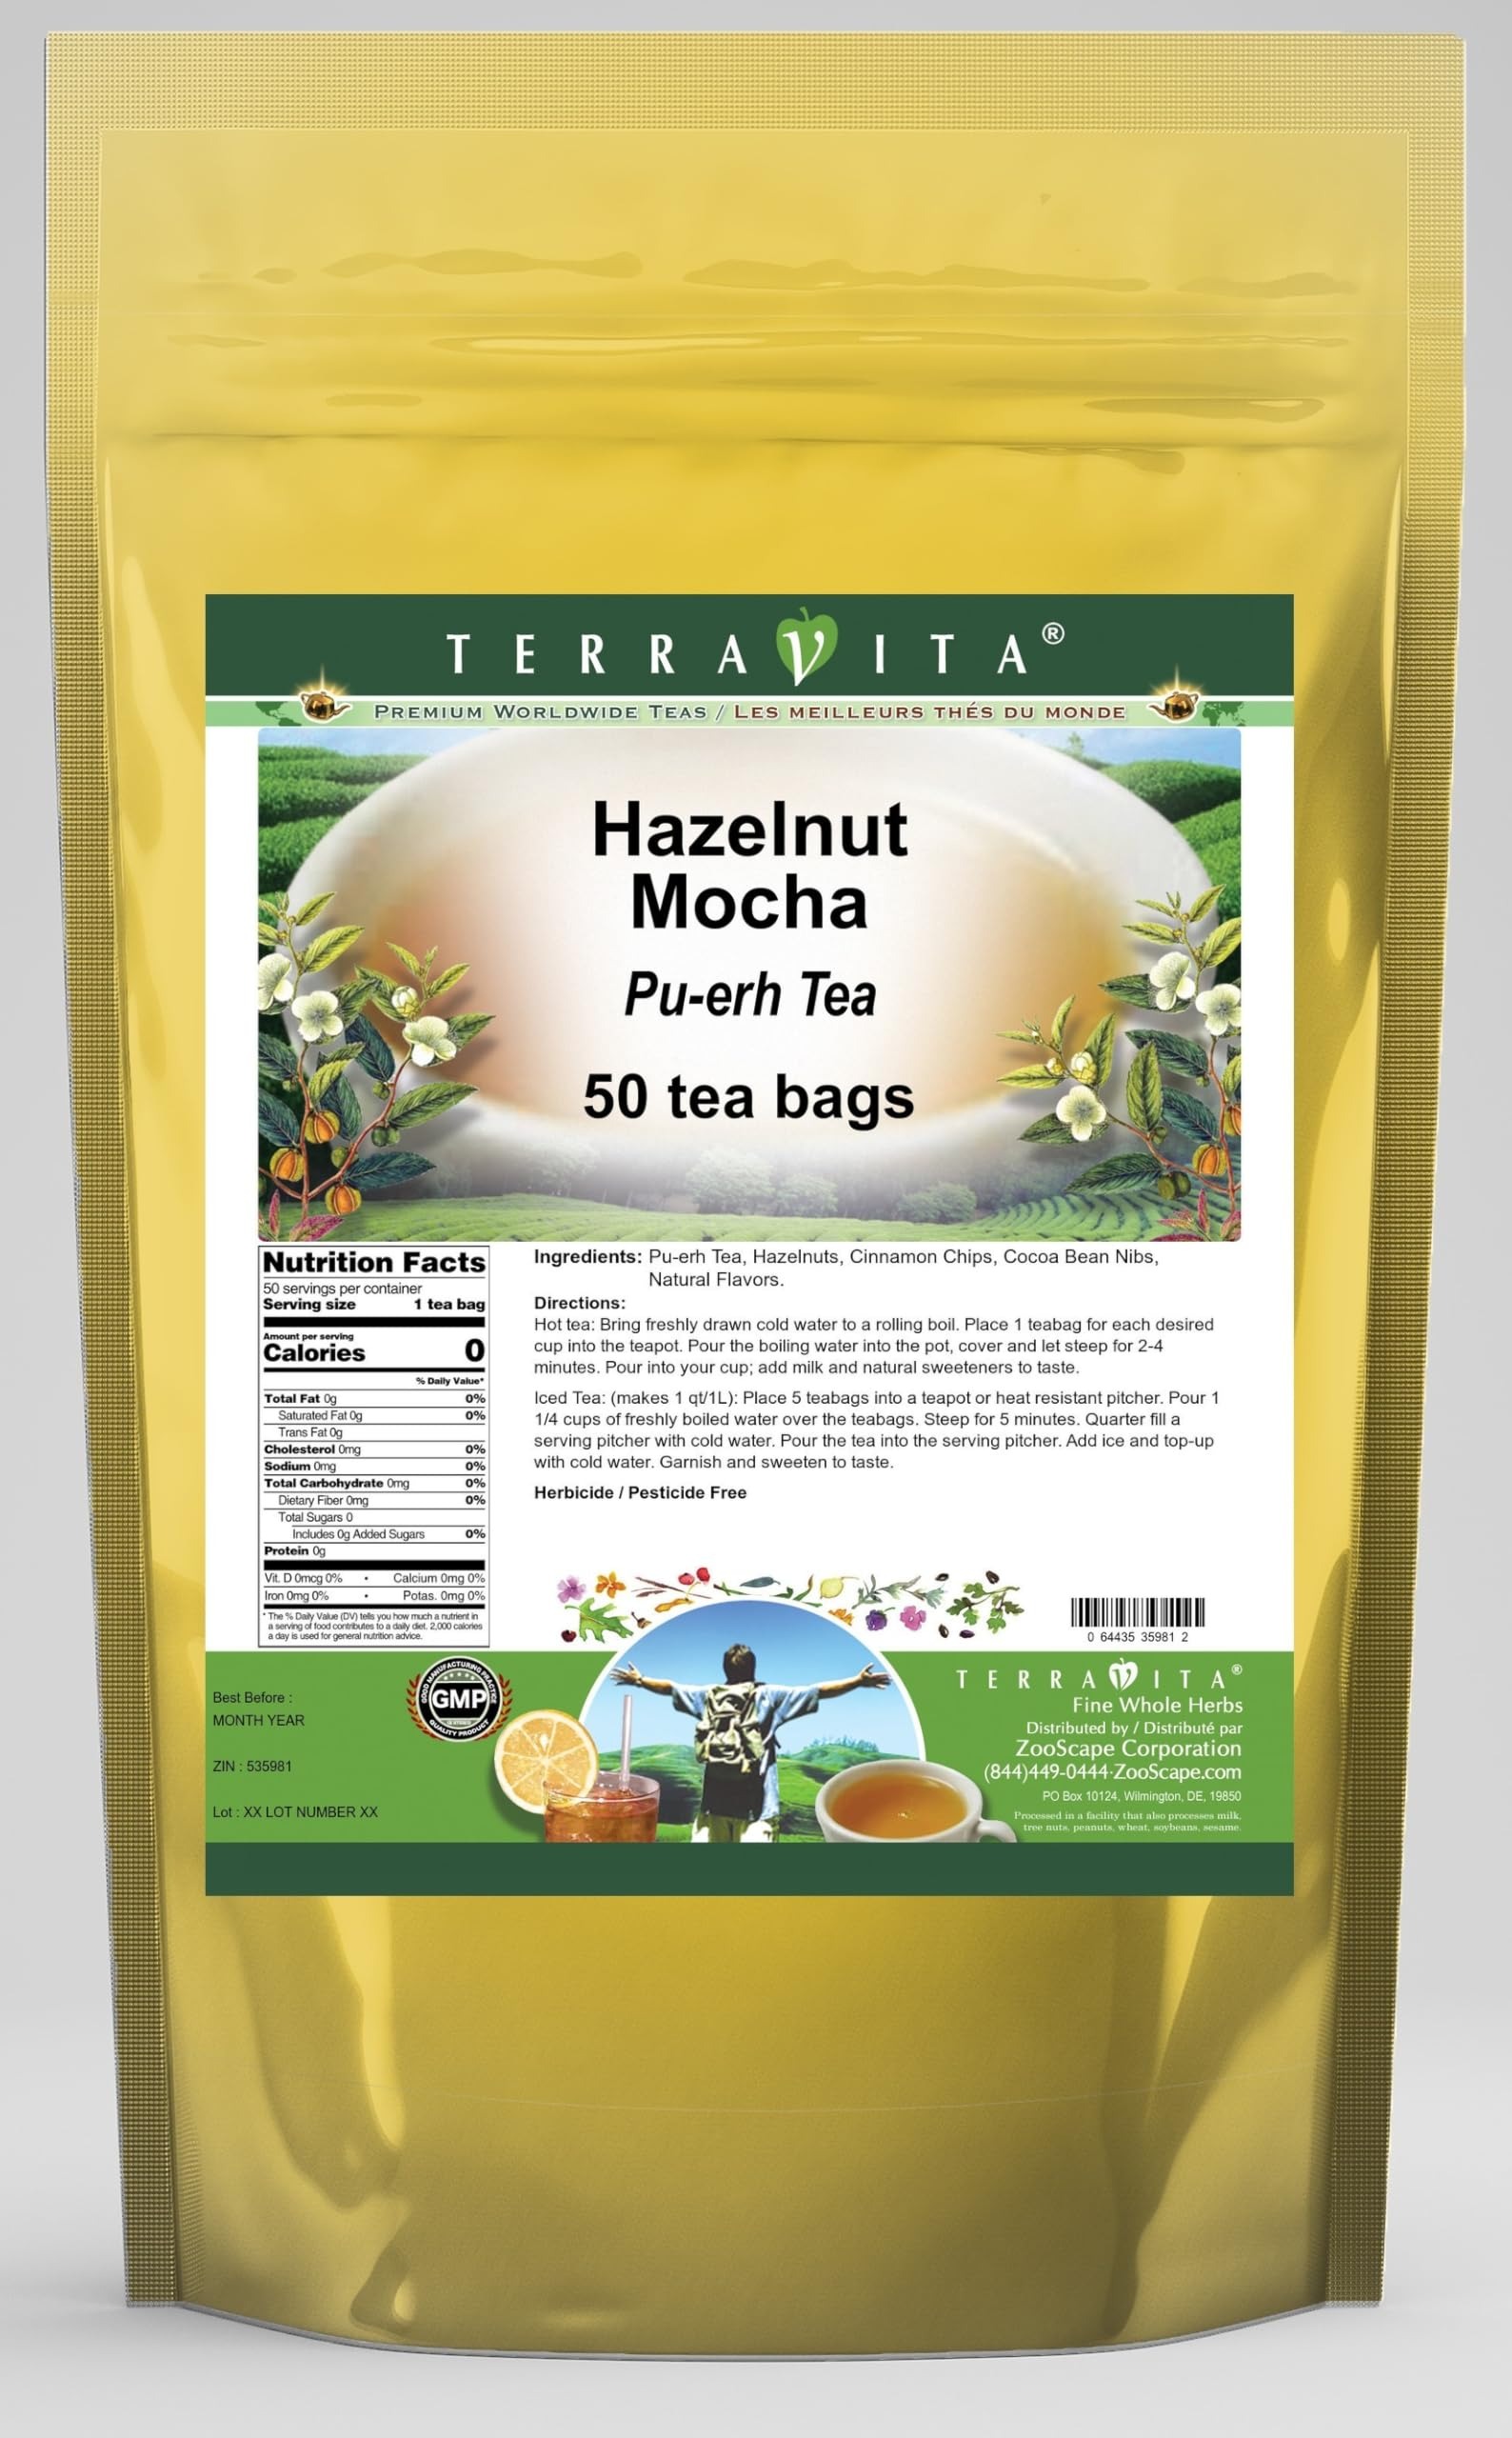
Item Name: Hazelnut Mocha Pu-erh Tea (50 tea bags, ZIN: 535981) - 2 Pack
Bullet Point 1: Our Hazelnut Mocha Pu-erh Tea is a terrific flavored Pu-erh tea with Hazelnuts, Cinnamon Chips and Cocoa Nibs that you can enjoy again and again! You will really enjoy the special Hazelnut Mocha aroma and taste! - Ingredients: Pu-erh tea, Hazelnuts, Cinnamon Chips, Cocoa Nibs and Natural Hazelnut Mocha Flavor.
Bullet Point 2: No fillers.
Bullet Point 3: Manufacturer: TerraVita
Bullet Point 4: Size: 50 tea bags
Bullet Point 5: Pu-erh Tea Bags - Packed in a convenient upright pouch!
Product Description: Our Hazelnut Mocha Pu-erh Tea is a terrific flavored Pu-erh tea with Hazelnuts, Cinnamon Chips and Cocoa Nibs that you can enjoy again and again! You will really enjoy the special Hazelnut Mocha aroma and taste! - Ingredients: Pu-erh tea, Hazelnuts, Cinnamon Chips, Cocoa Nibs and Natural Hazelnut Mocha Flavor. - Hot tea brewing method: Bring freshly drawn cold water to a rolling boil. Place 1 teabag for each desired cup into the teapot. Pour the boiling water into the pot, cover and let steep for 2-4 minutes. Pour into your cup; add milk and natural sweeteners to taste. - Iced tea brewing method: (to make 1 liter/quart): Place 5 teabags into a teapot or heat resistant pitcher. Pour 1 1/4 cups of freshly boiled water over the teabags. Steep for 5 minutes. Quarter fill a serving pitcher with cold water. Pour the tea into the serving pitcher. Add ice and top-up with cold water. Garnish and sweeten to taste. - TerraVita is an exclusive line of premium-quality, natural source products that use only the finest, purest and most potent ingredients found around the world. TerraVita is hallmarked by the highest possible standards of purity, potency, stability and freshness. All of our products are prepared with the highest elements of quality control, from raw materials through the entire manufacturing process, up to and including the moment that the bottles or bags are sealed for freshness and shipped out to you. Our highest possible standards are certified by independent laboratories and backed by our personal guarantee. - TerraVita exists to meet and ensure your family's health and wellness without the harmful effects of chemicals and health products. We strive to make all of our products affordable and reliable and are constantly searching the market to maintain our affordabi
Value: 100.0
Unit: Count

Price: 39.71